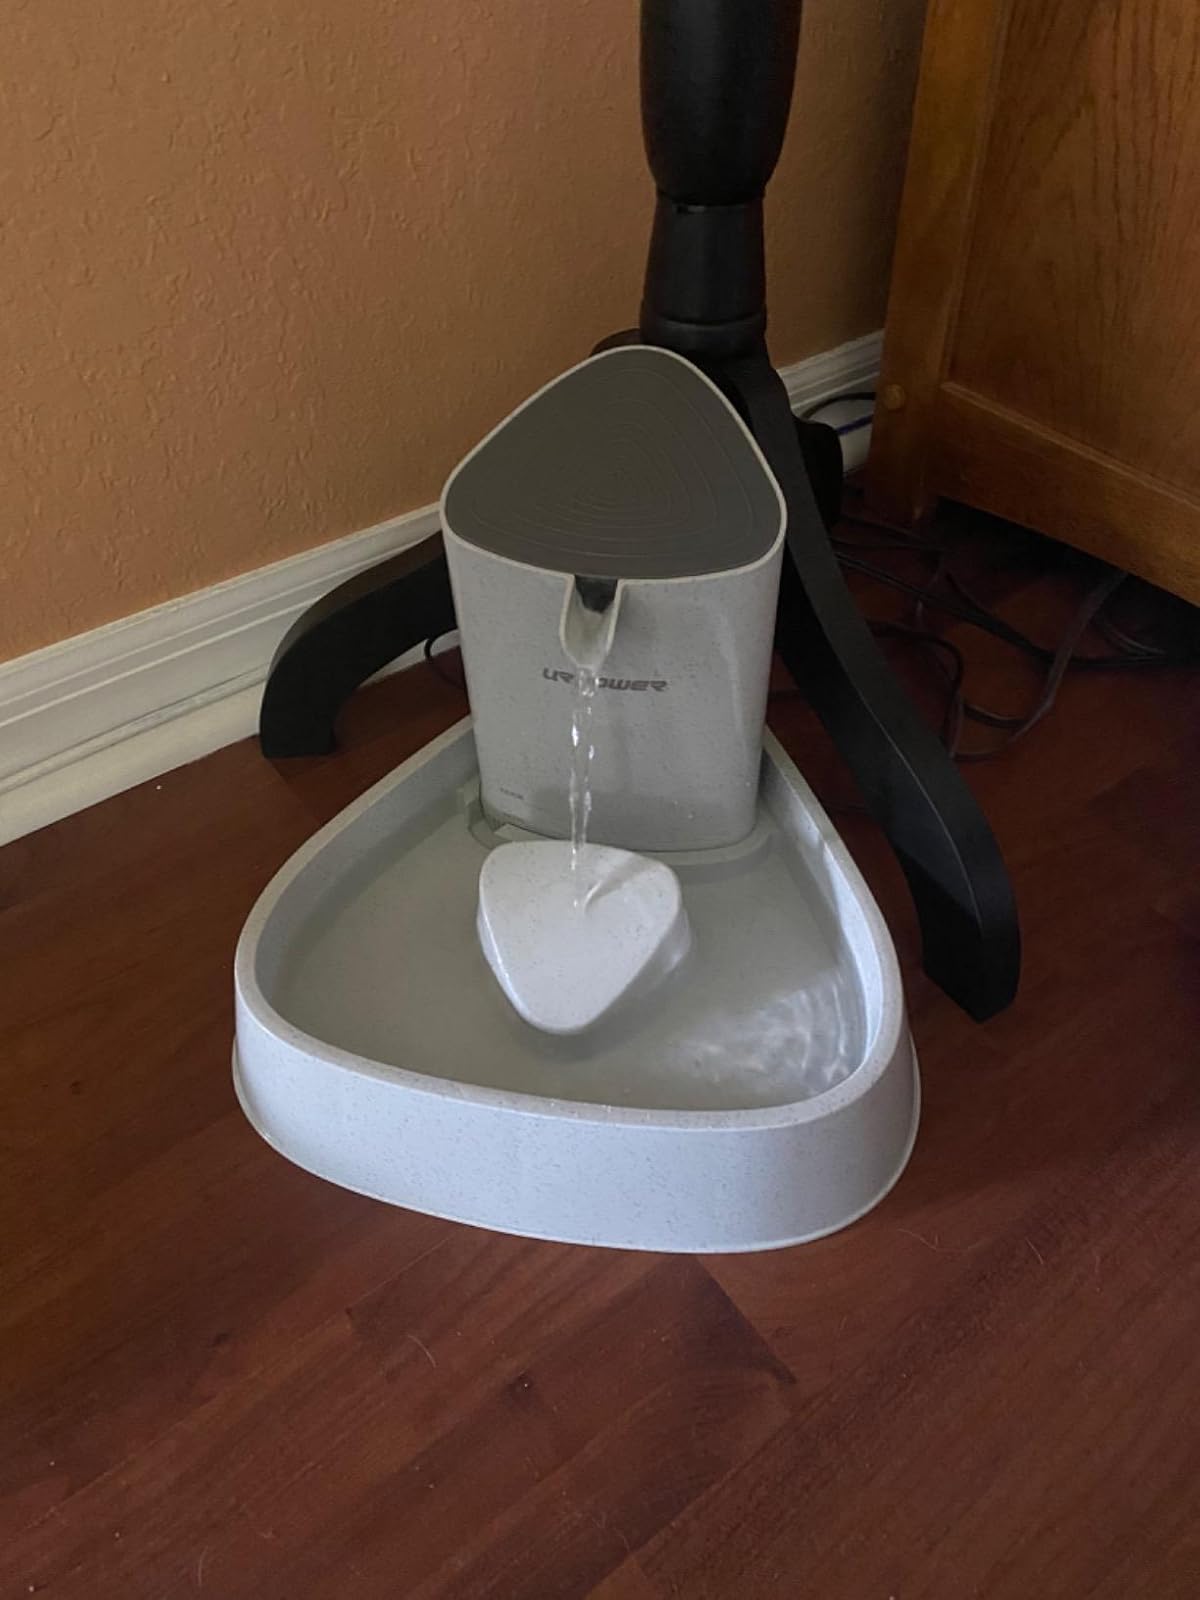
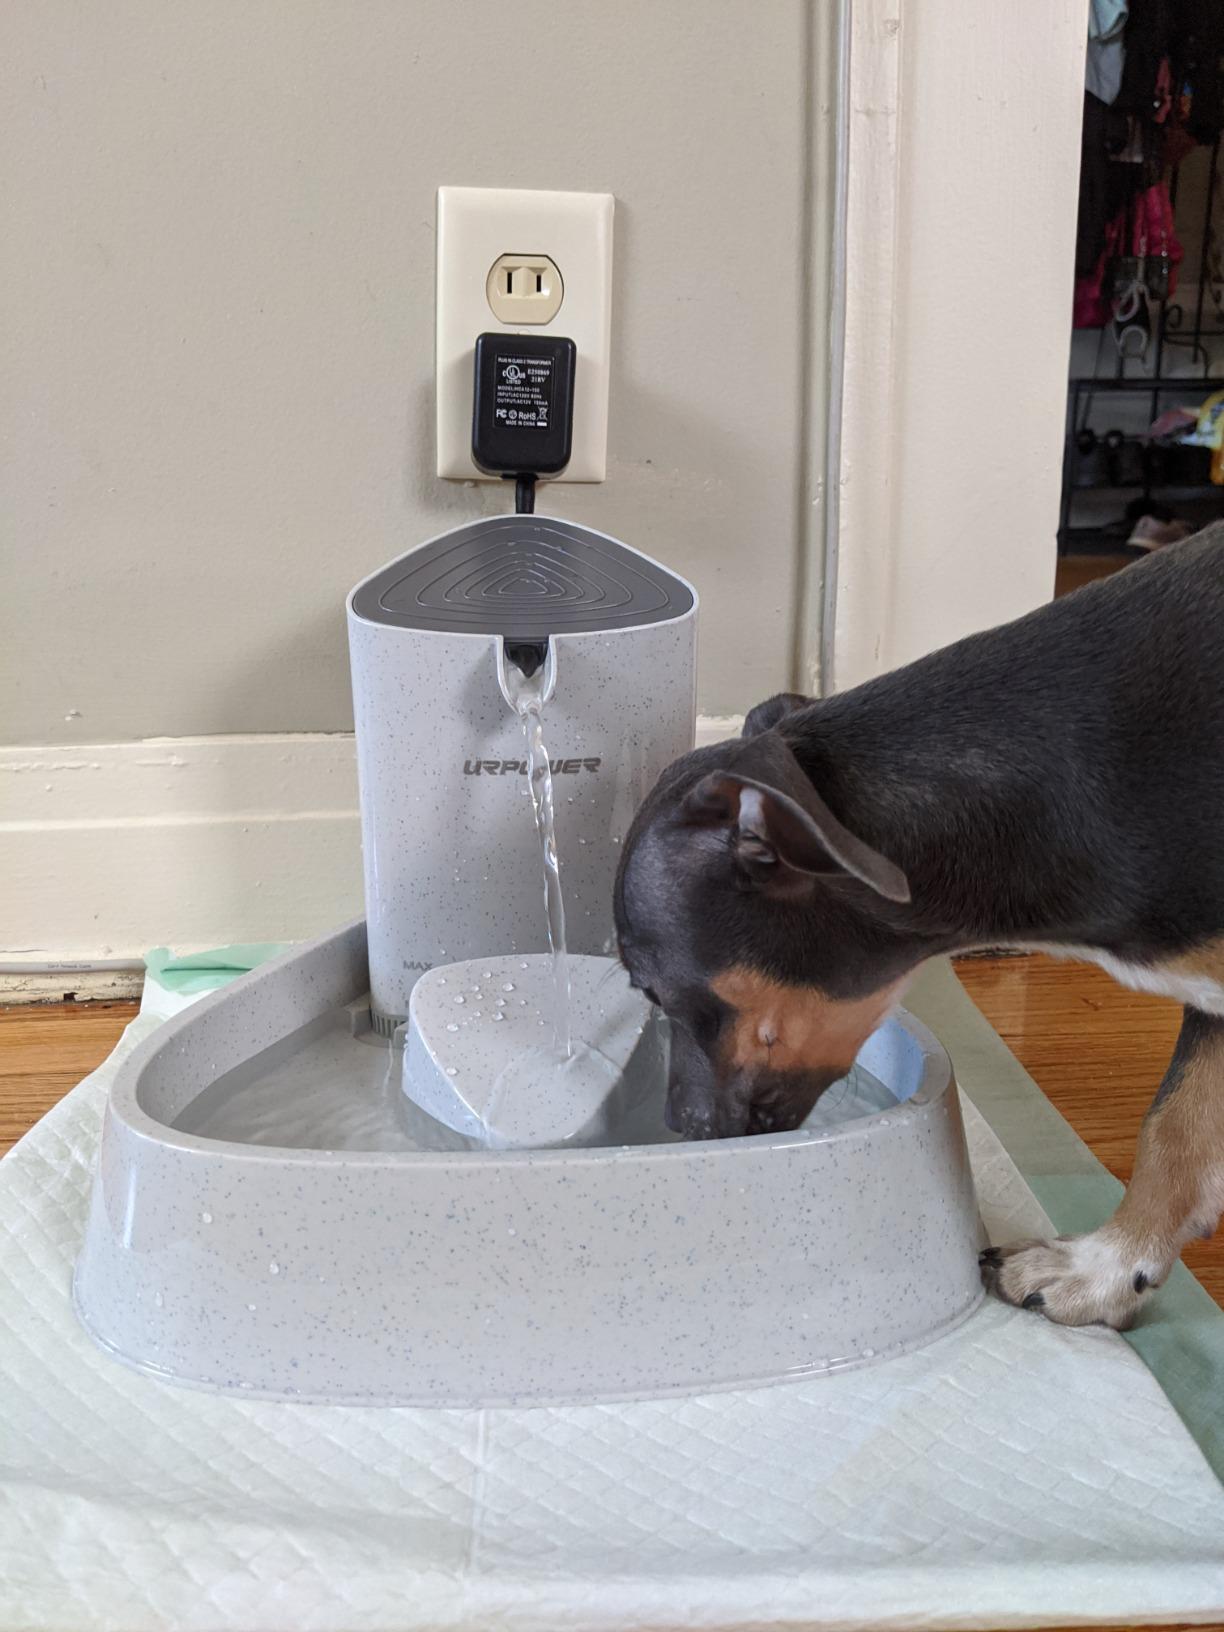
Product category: items_bowl
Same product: yes